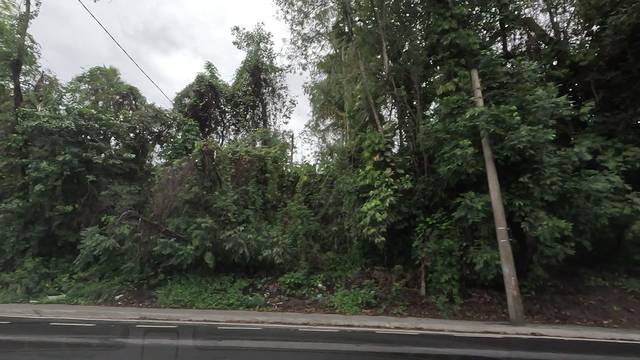
Region: Brazil
Coordinates: -22.986, -43.33